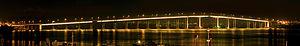
Le Tasman Bridge est un pont à poutres qui franchit la Derwent River à Hobart dans l'État de Tasmanie en Australie. Il assure la plus grande partie du trafic entre le centre-ville, sur la rive ouest et la rive est où se trouvent l'aéroport international de Hobart et le stade Bellerive Oval.